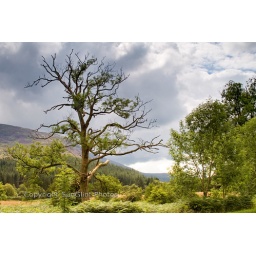
I liked this lone tree near the road near Millfore Hill in Galloway.